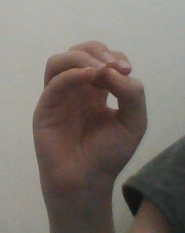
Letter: ha